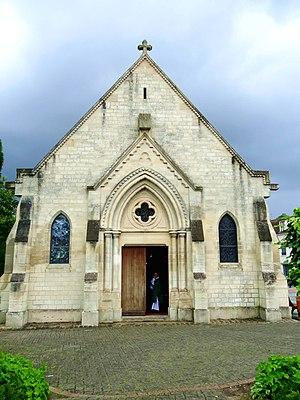
Façade occidentale.
L'église Saint-Pierre-aux-Liens est une église catholique située à Osny, en France. Elle possède un transept provenant d'une première église romane de la fin du XIᵉ siècle, avec un croisillon nord toujours inchangé hormis la voûte, un chœur du début du XIIIᵉ siècle, encore dans le style gothique primitif, et un clocher gothique contemporain du chœur. La nef et les bas-côtés ont été construits à neuf à la fin du XIXᵉ siècle seulement, en imitant le modèle du XIIIᵉ siècle jamais correctement réparé depuis la guerre de Cent Ans. Dans son ensemble, l'église Saint-Pierre ne présente pas de particularités architecturales qui lui sont spécifiques, mais les parties anciennes sont toutefois d'un intérêt archéologique certain. Le clocher et le chœur sont inscrits monuments historiques depuis respectivement 1926 et 1948 ; le transept n'est pas encore protégé bien qu'étant la partie la plus ancienne. À la suite d'un incendie criminel, les parties orientales de l'église ont été restaurées en 2008. L'église Saint-Pierre-aux-Liens reste toujours le centre de la vie paroissiale d'Osny, et les messes dominicales y sont célébrées le samedi soir et le dimanche matin.